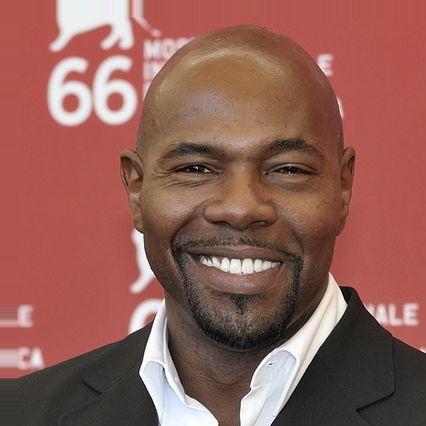
Age: 42